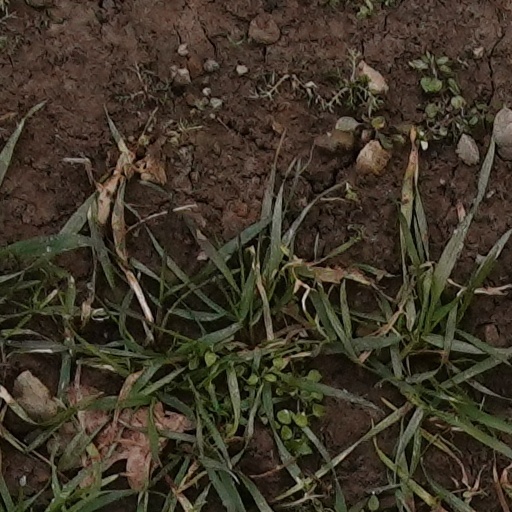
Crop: wheat